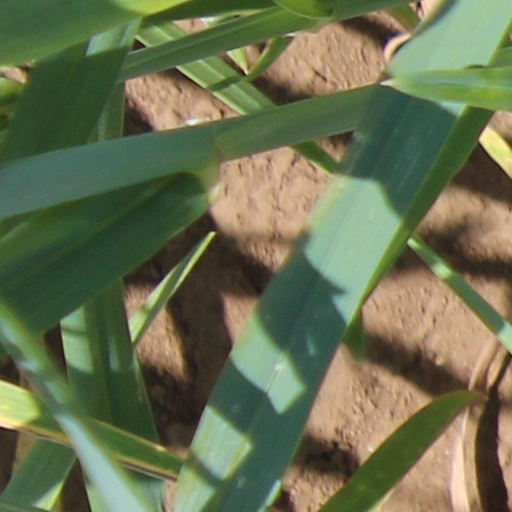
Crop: wheat